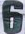
Number: 6